Samuel Friedrich Hassel

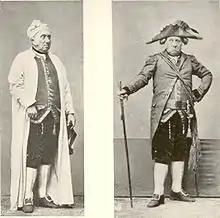

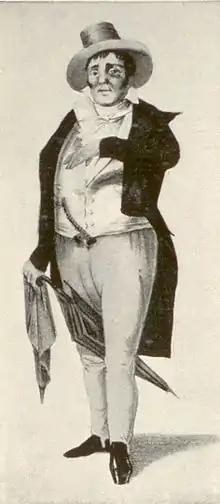

Samuel Friedrich Hassel (9 September 1798 – 3 February 1876) was a German bass singer, and comedian.